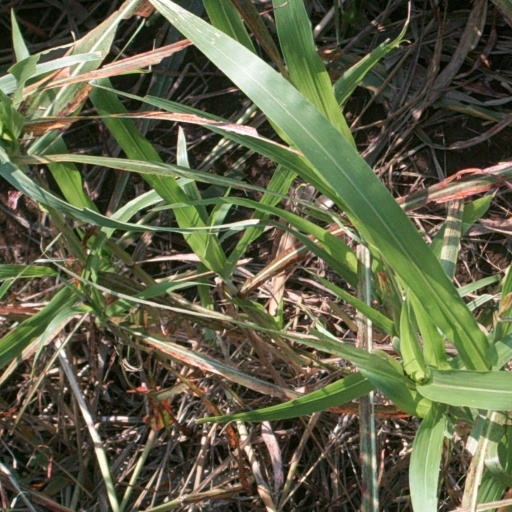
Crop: sorghum